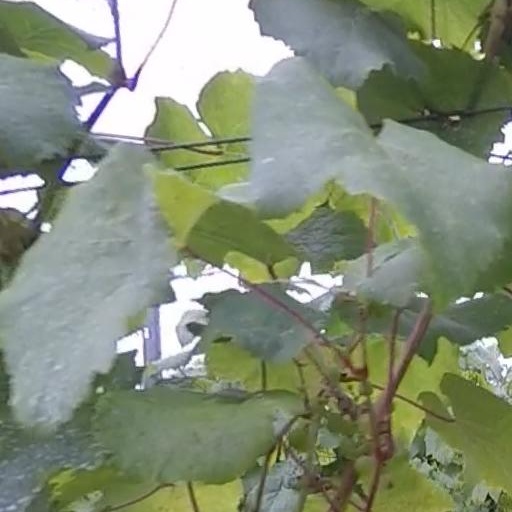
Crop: grape